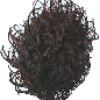
Label: Rambutan 1